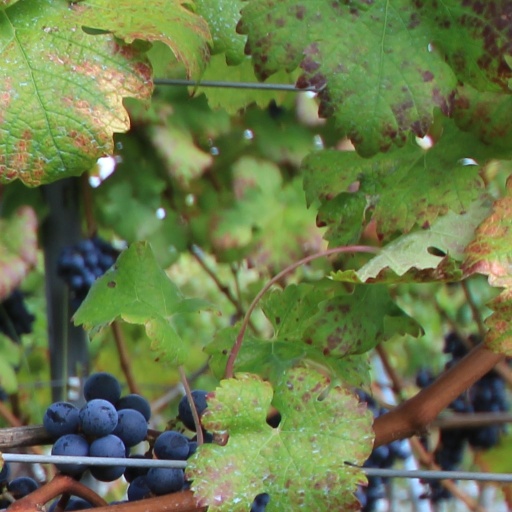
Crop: grape